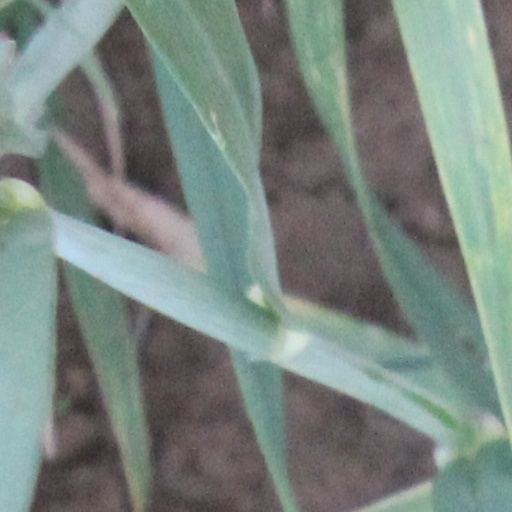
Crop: wheat